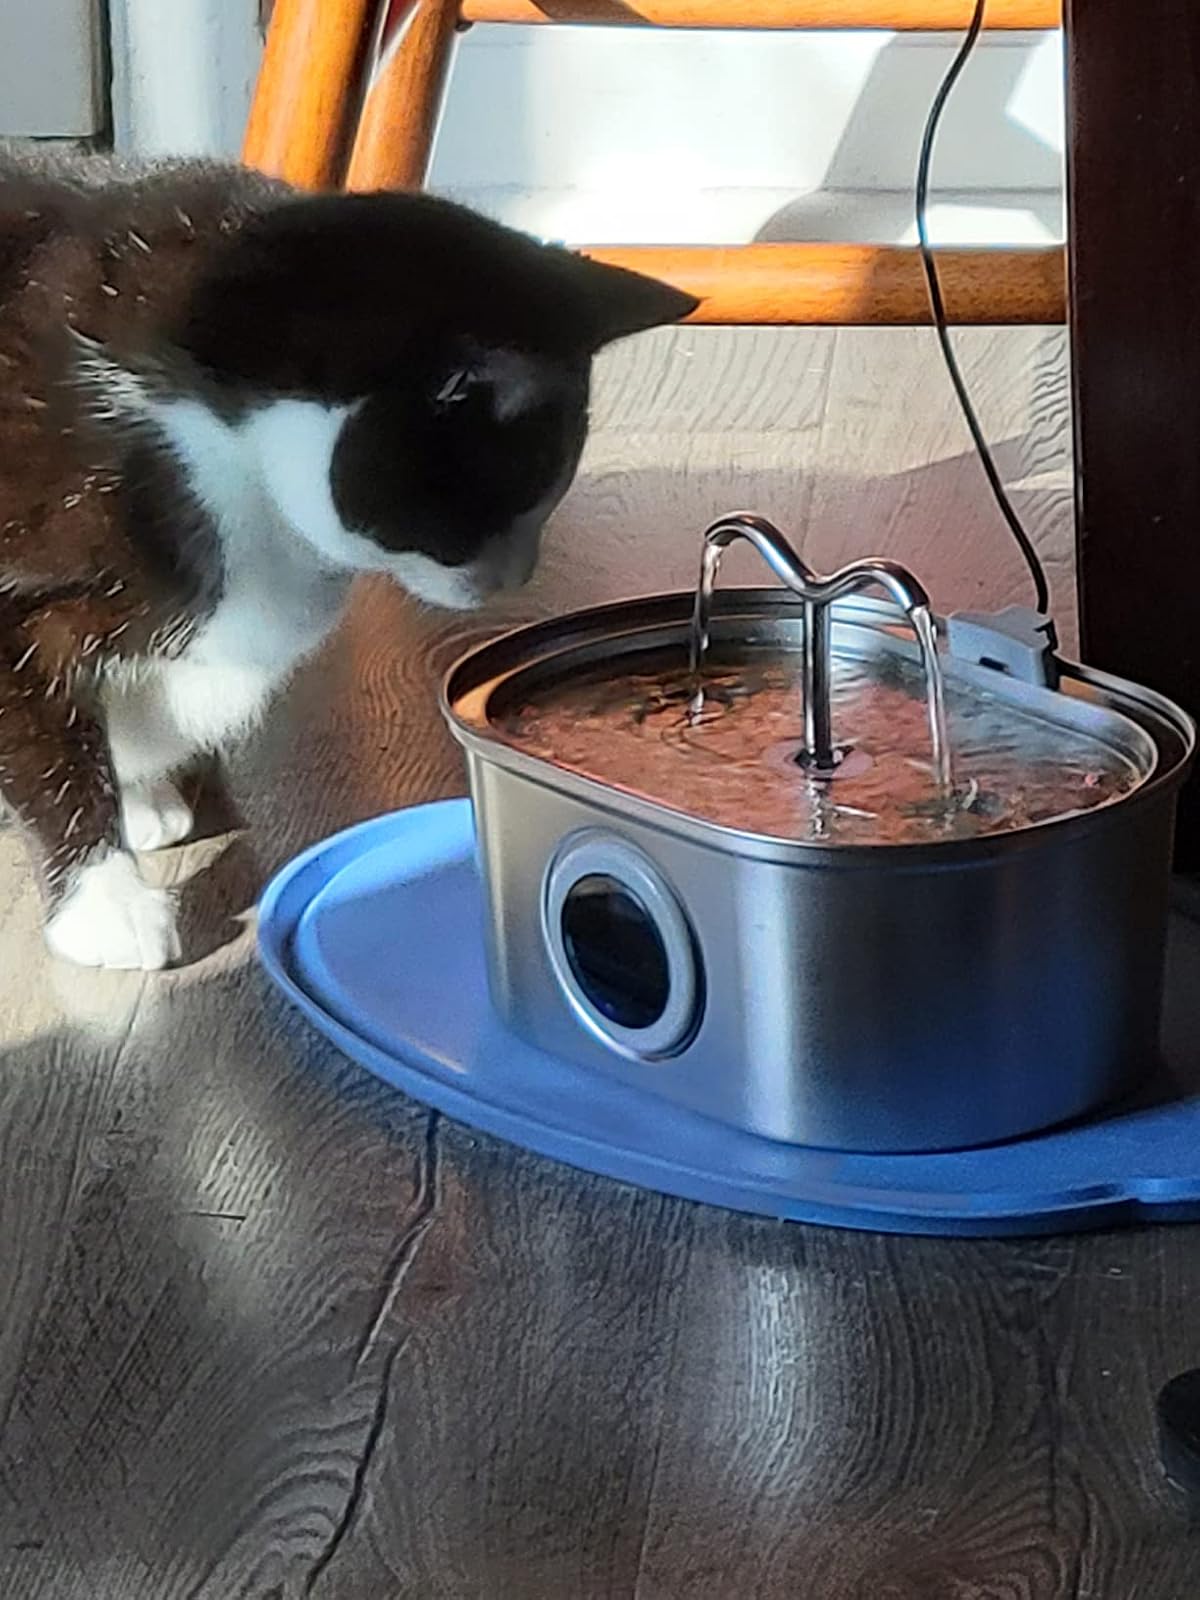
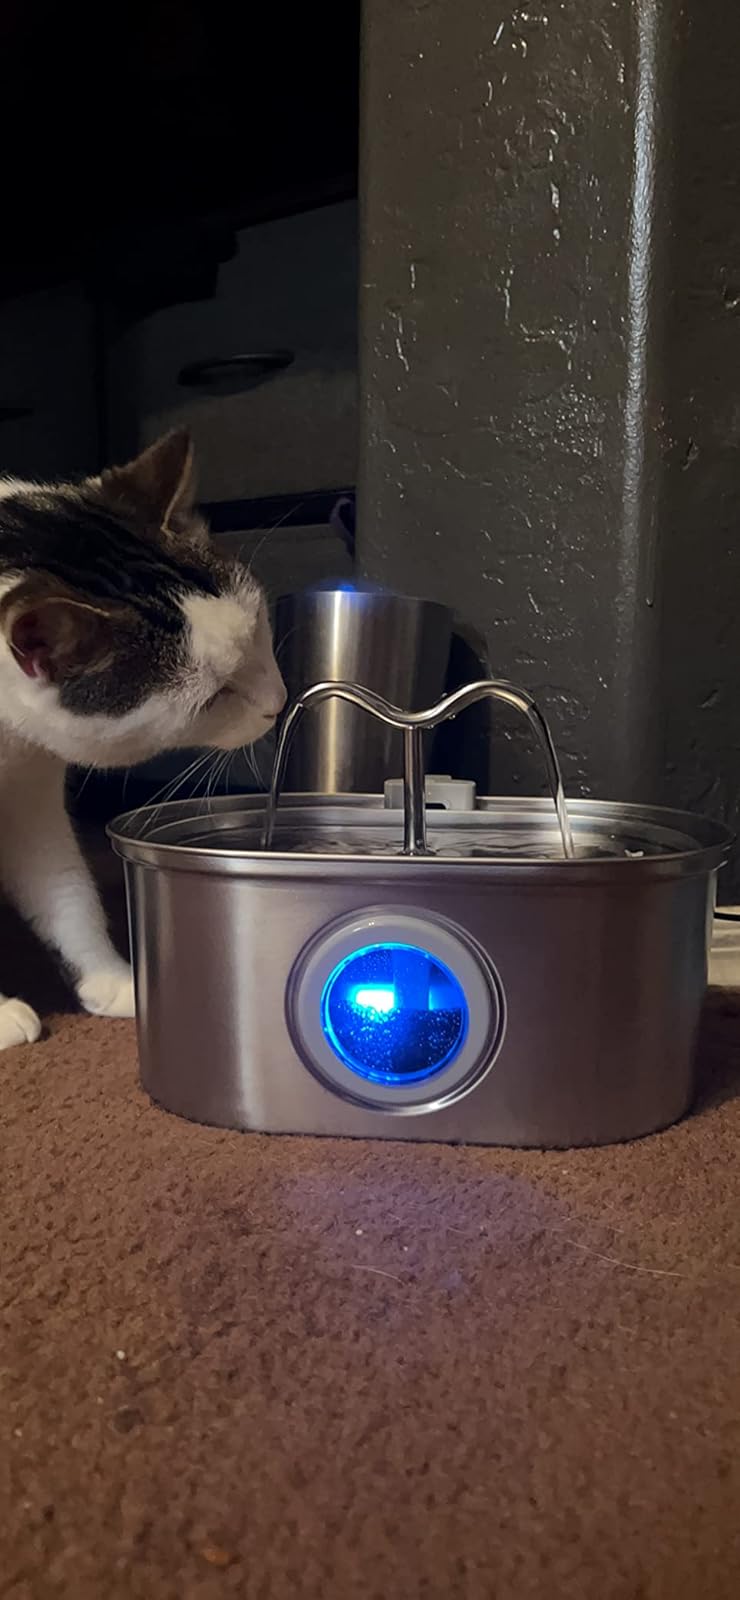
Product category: items_bowl
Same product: yes